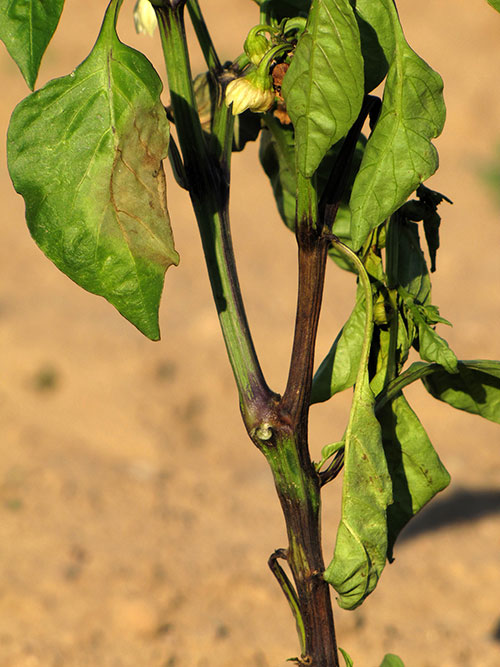
Labels: Bell_pepper leaf spot, Bell_pepper leaf spot